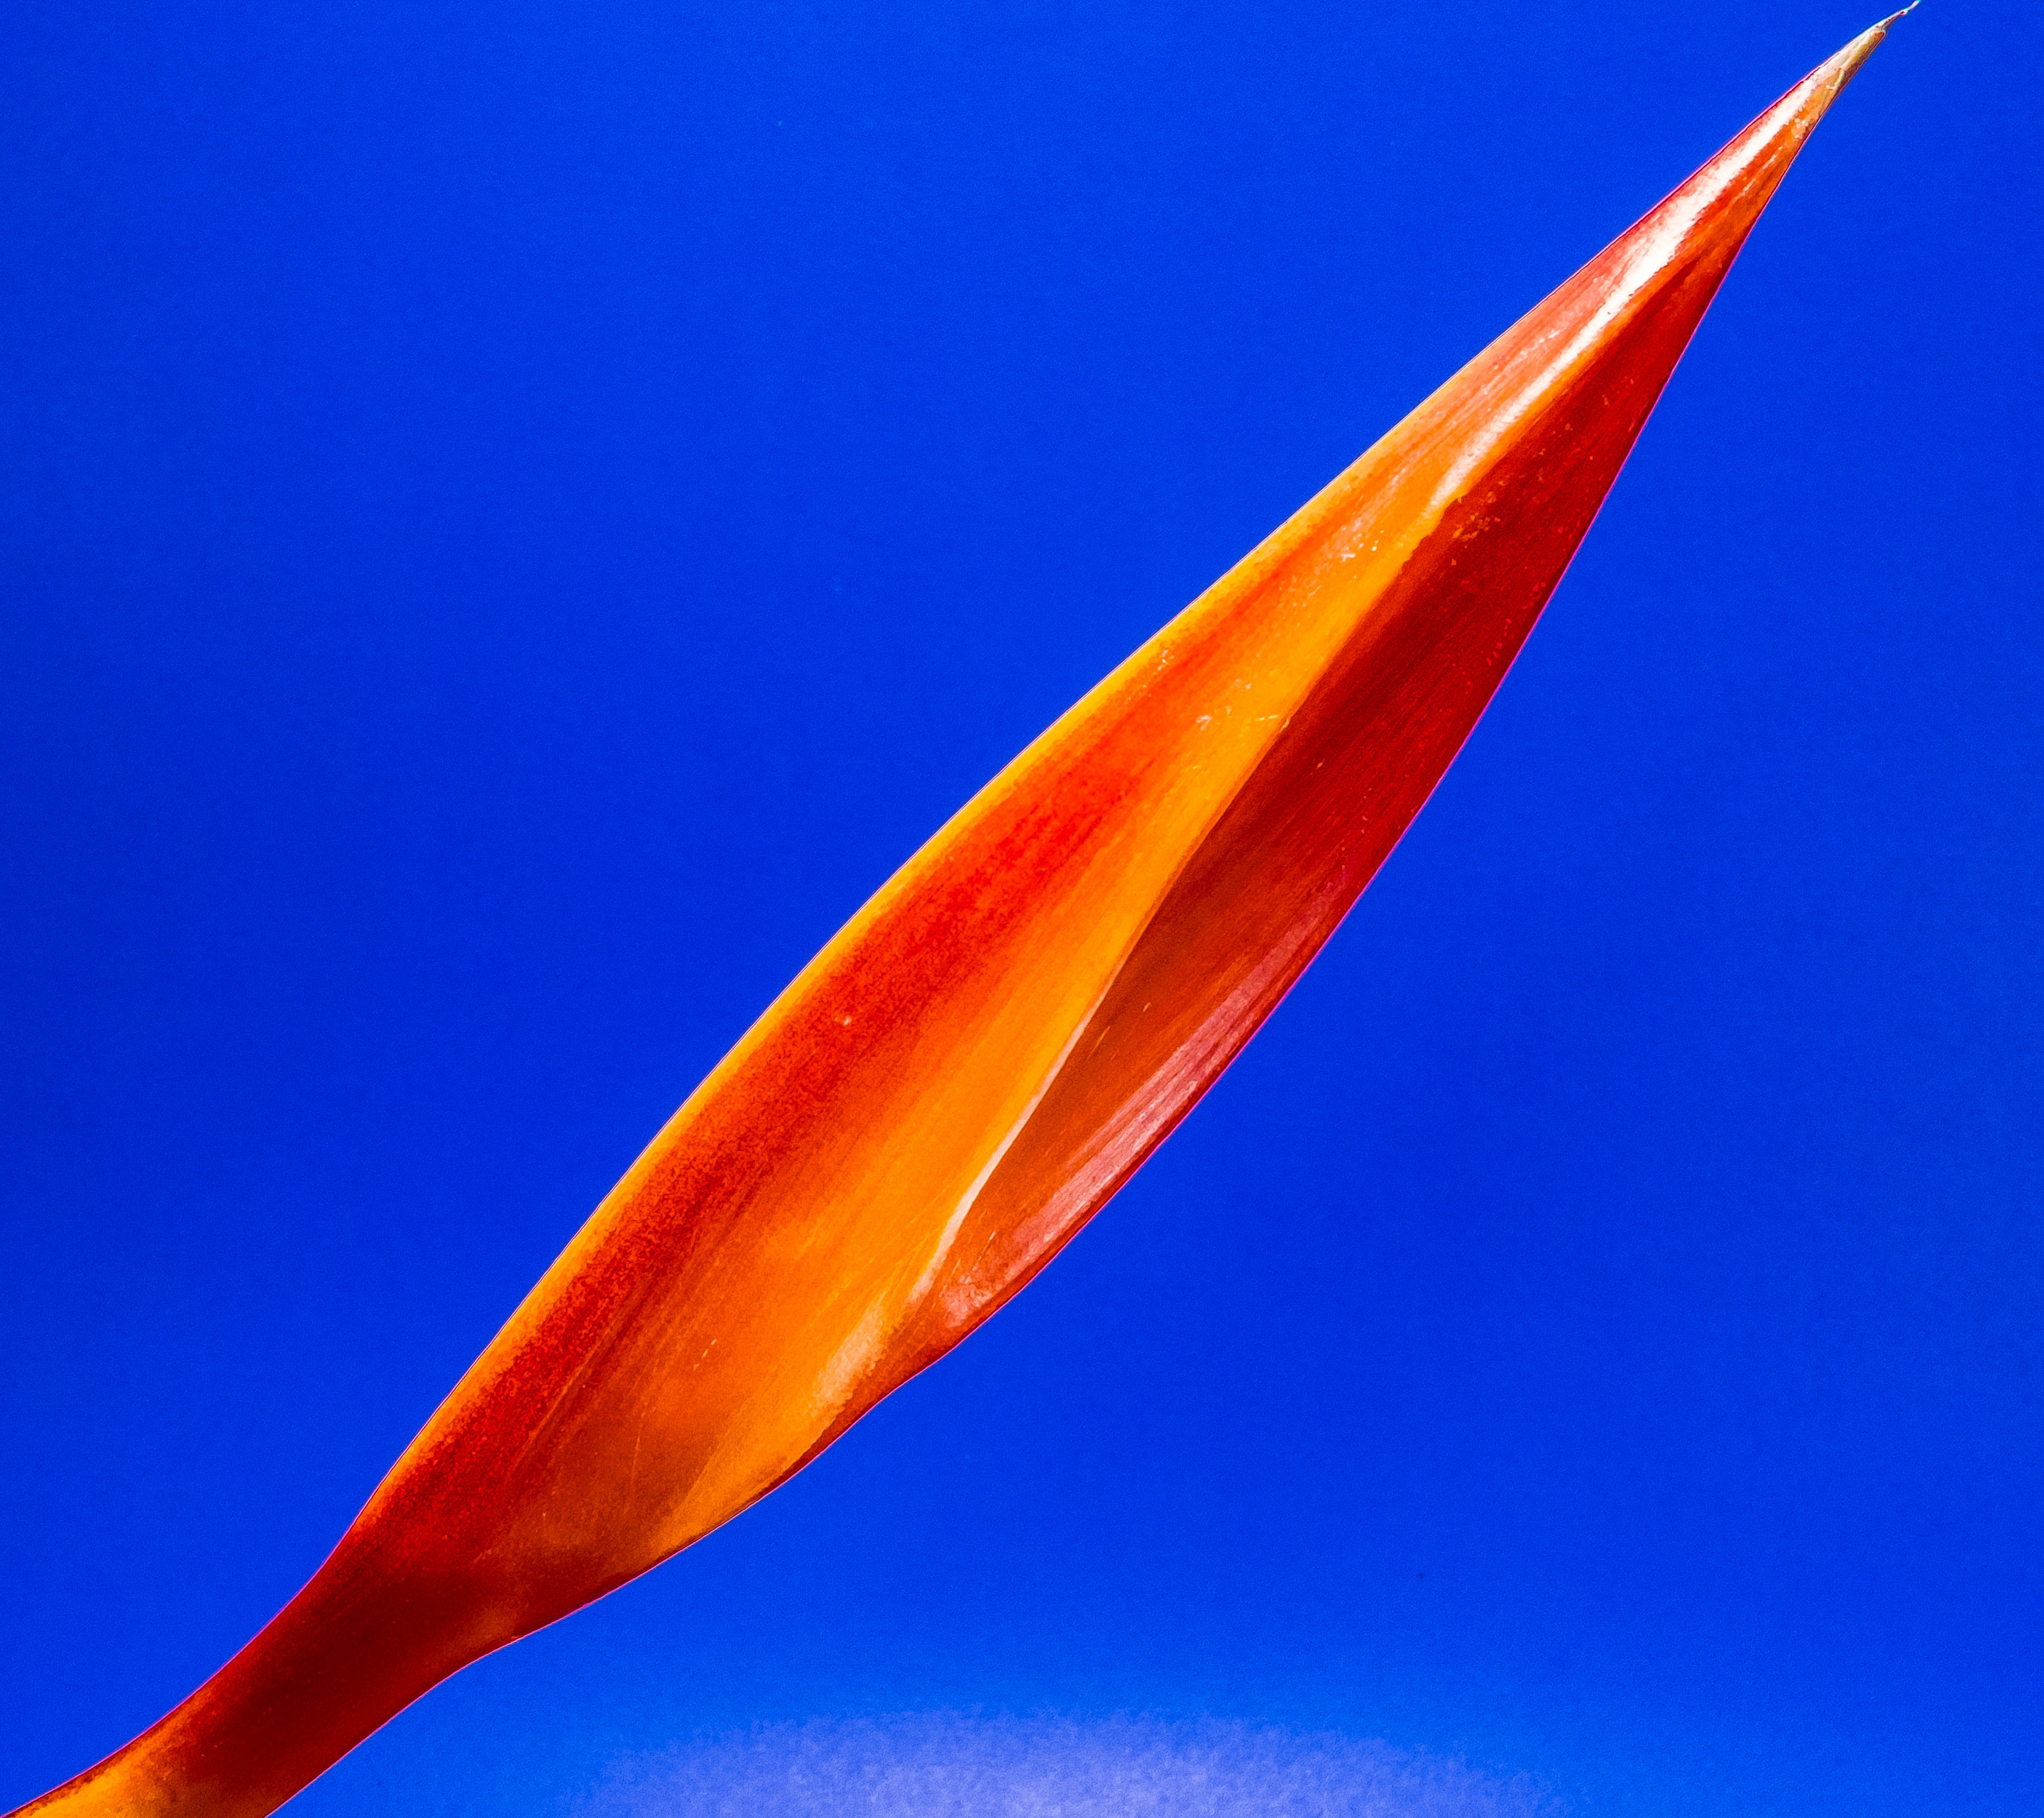
blossom, wing, sky, leaf, wave, flower, bloom, line, reflection, red, color, blue, yellow, close, macro photography, atmosphere of earth